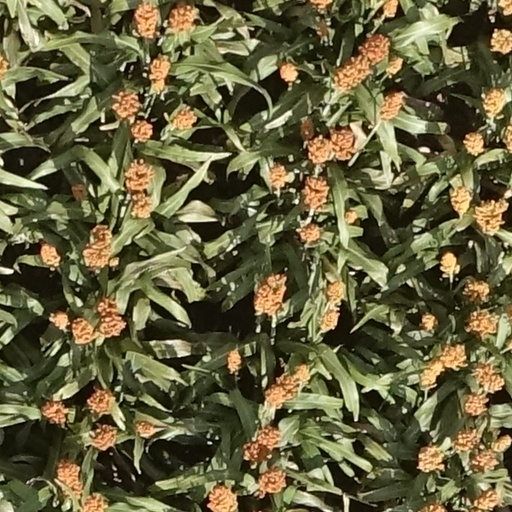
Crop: sorghum